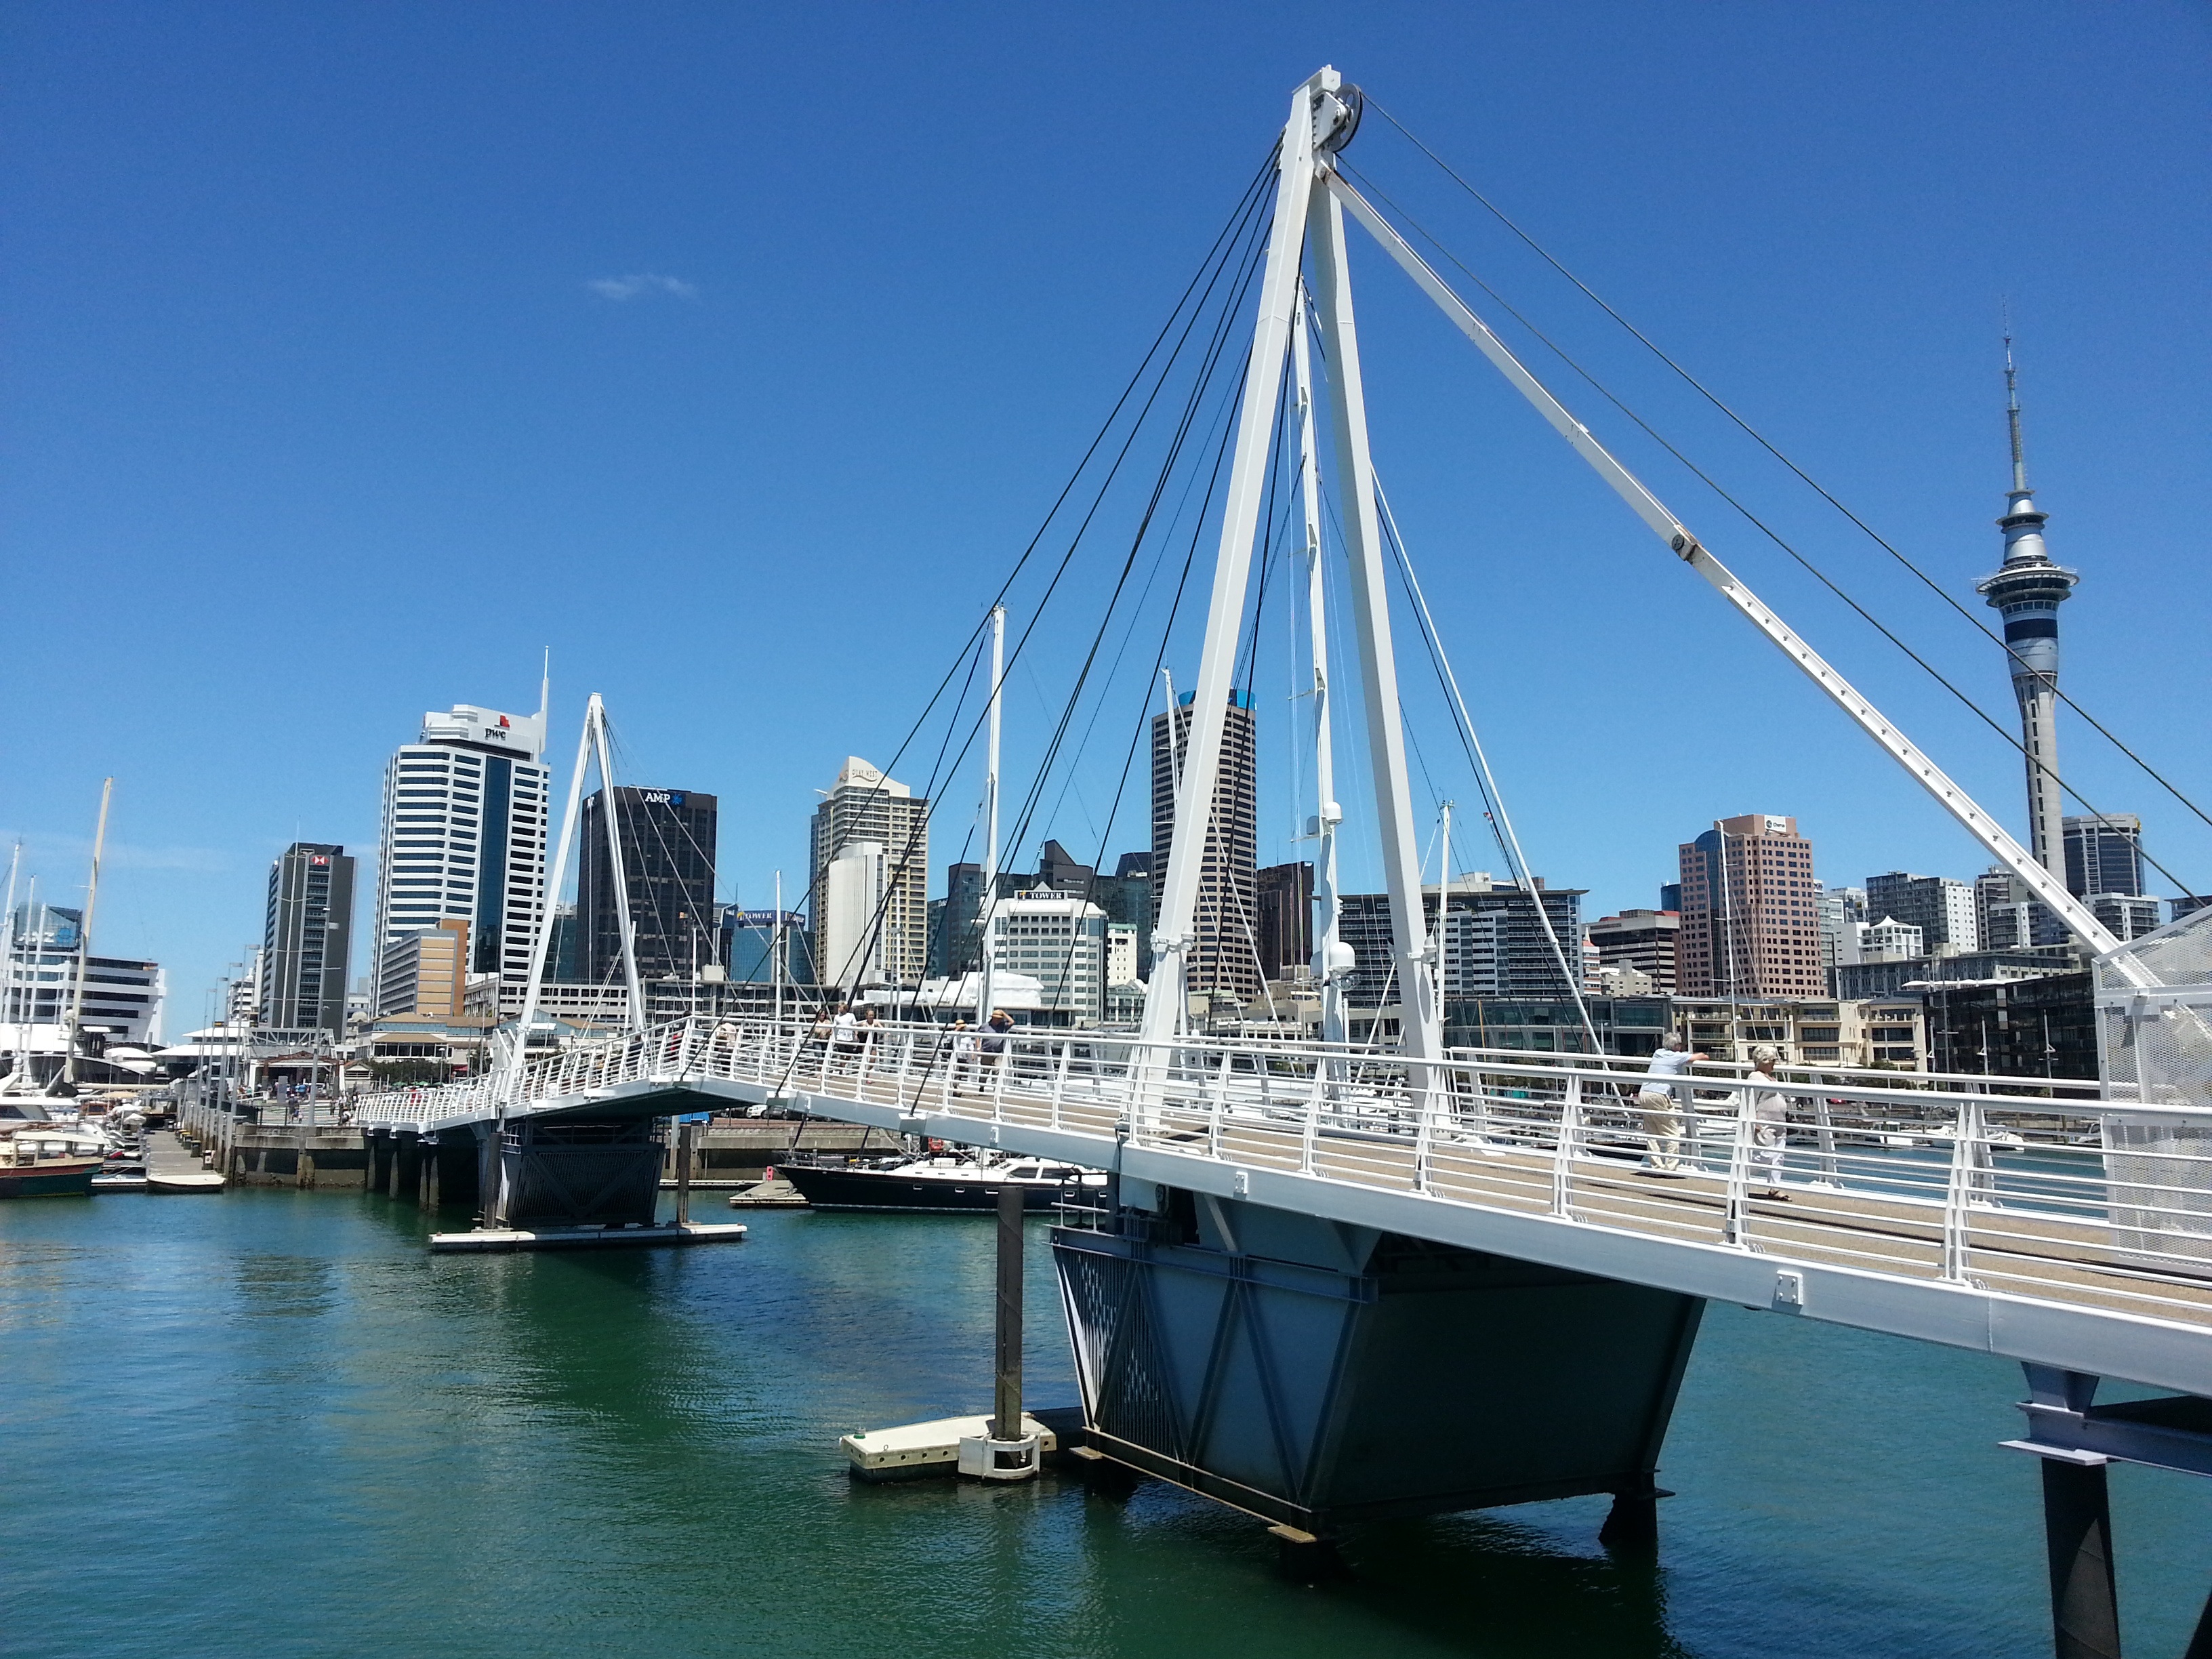
sea, dock, bridge, town, city, cityscape, vehicle, mast, landmark, harbor, marina, new zealand, auckland, cable stayed bridge, nonbuilding structure